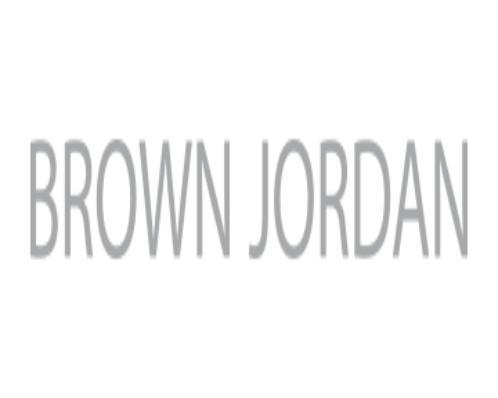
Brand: brown jordan
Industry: Necessities